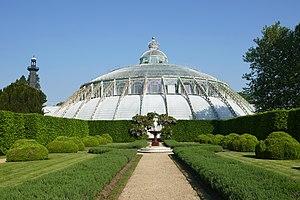
Serres royales de Laeken (Belgique), 2018.